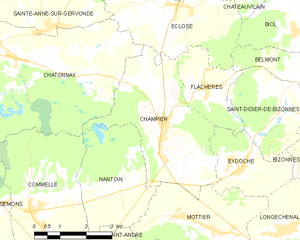
Champier est une commune française située dans le département de l'Isère en région Auvergne-Rhône-Alpes.